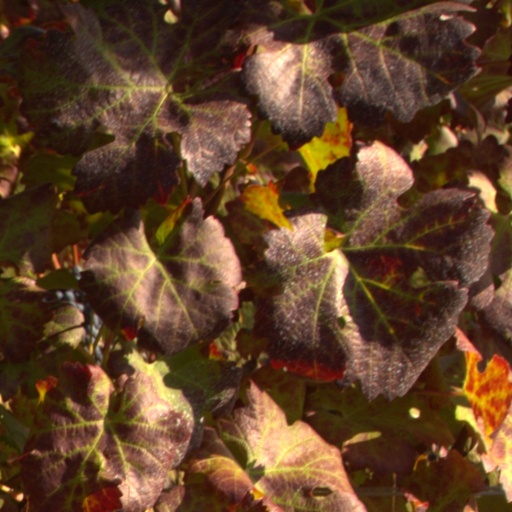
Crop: grape